Cosmo Innes

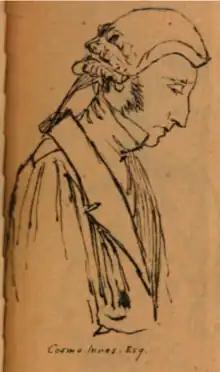
Court sketch of Cosmo Innes, drawn in 1838

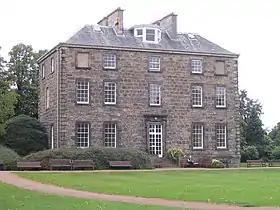
The home of Cosmo Innes in later life: Inverleith House

Cosmo Nelson Innes FRSE (9 September 1798 – 31 July 1874) was a Scottish advocate, judge, historian and antiquary. He served as Advocate-Depute, Sheriff of Elginshire, and Principal Clerk of Session.